History of the Maldives

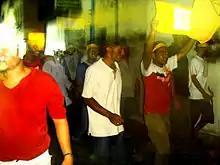
Protesters in Malé in August 2005

As a result of these activities, political parties were eventually allowed in June 2005. The main parties registered in Maldives are: the Maldivian Democratic Party (MDP), the Dhivehi Raiyyithunge Party (DRP), the Islamic Democratic Party (IDP), and the Adhaalath Party (AP). The first party to register was the MDP, headed by popular opposition figures such as Nasheed (Anni) and Mohamed Latheef (Gogo). The next was the Dhivehi Raiyyithunge Party (DRP), headed by Maumoon.